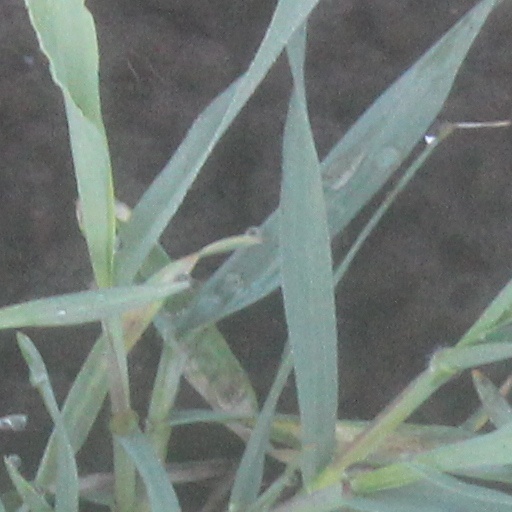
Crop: wheat